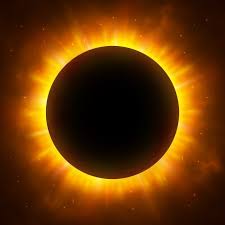
Lii de ab nataal la, nataal bi de gis naa fi ay melo, melo yi nag am na ñuul am na mboq. Lii de xam naa ni ab jant la may nuróol lool. Lii de moom tubaarikàlla.